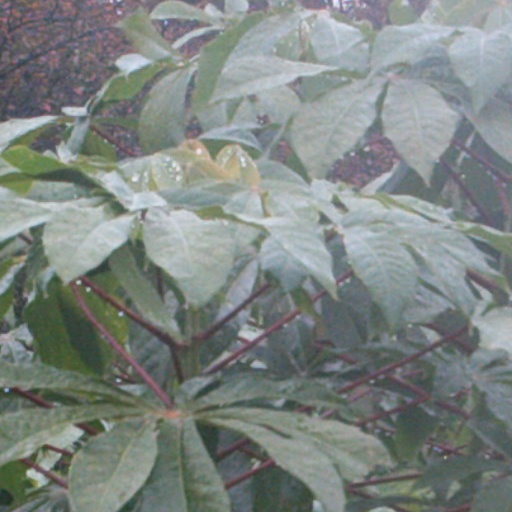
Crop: cassava